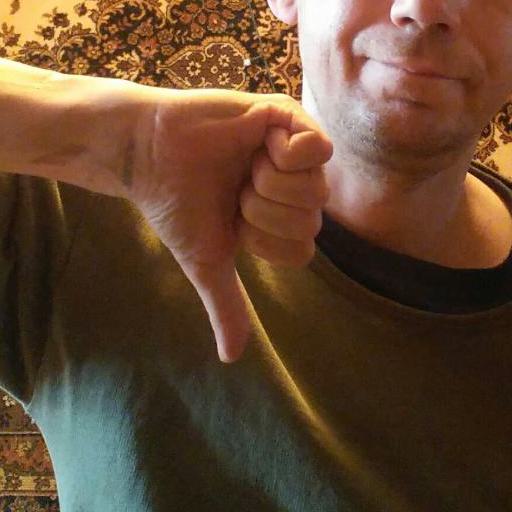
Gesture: dislike